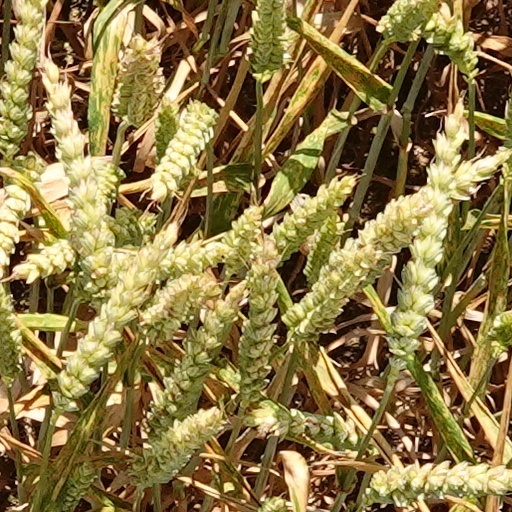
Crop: wheat